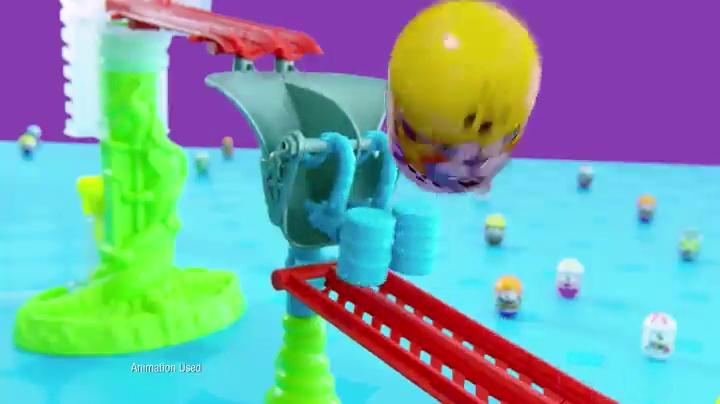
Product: Mighty Beanz Flip Track - Teeter Totter
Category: Toys & Games | Games & Accessories | Handheld Games
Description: Take your handy Flip Track anywhere and show off your Mighty Bean balance and skills.
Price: $4.42
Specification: ProductDimensions:1.7x14x2inches|ItemWeight:4ounces|ShippingWeight:4ounces(Viewshippingratesandpolicies)|ASIN:B01599K3X0|Itemmodelnumber:66511|Manufacturerrecommendedage:0monthsandup